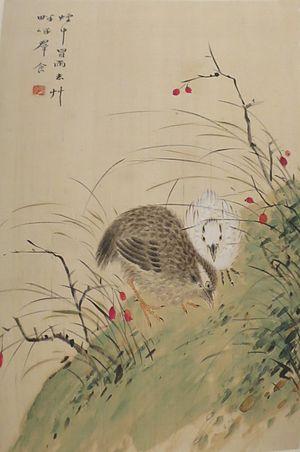
Hua Yan ou Houa Yen ou Hua Yen, surnommé Qiuyue, de son nom de pinceau Xinluo Shanren, né en 1682, originaire de la province du Fujian, mort en 1756 est peintre et dessinateur chinois de figures, d'animaux et de fleurs.